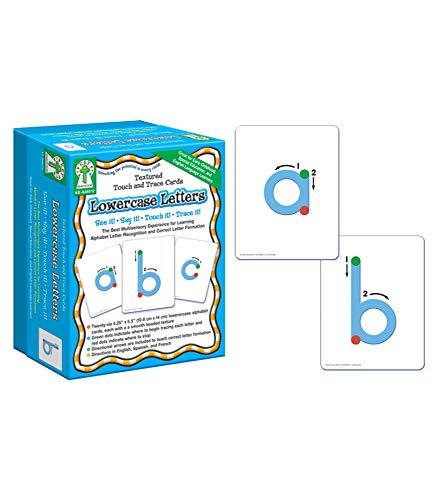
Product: Carson-Dellosa Key Education Textured Touch and Trace: Lowercase Manipulative (846012)
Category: Toys & Games | Learning & Education
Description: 26 textured lowercase letter cards.
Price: $15.99
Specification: ProductDimensions:6x4.5x3inches|ItemWeight:1pounds|ShippingWeight:14.4ounces(Viewshippingratesandpolicies)|DomesticShipping:ItemcanbeshippedwithinU.S.|InternationalShipping:ThisitemcanbeshippedtoselectcountriesoutsideoftheU.S.LearnMore|ShippingAdvisory:Thisitemmustbeshippedseparatelyfromotheritemsinyourorder.Additionalshippingchargeswillnotapply.|ASIN:1933052600|Itemmodelnumber:846012|Manufacturerrecommendedage:6months-5years